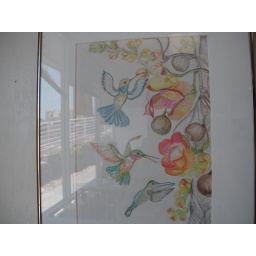
Humming Bird: Beautiful fly for paradise to see more arts please go to Kristine Leang in the face book